The Man Who Loved Only Numbers

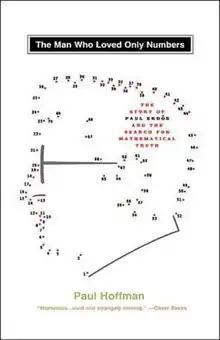
Front cover

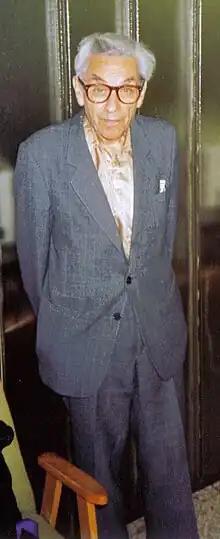
"The Man Who Loved Only Numbers" describes how Paul Erdős visited Jon Folkman after Folkman awoke from surgery for brain cancer. To restore Folkman's confidence, Erdős immediately challenged him to solve mathematical problems.

The Man Who Loved Only Numbers is a biography of mathematician Paul Erdős written by Paul Hoffman. The book was first published on July 15, 1998, by Hyperion Books as a hardcover edition. A paperback edition appeared in 1999. The book is, in the words of the author, "a work in oral history based on the recollections of Erdős, his collaborators and their spouses". The book was a bestseller in the United Kingdom and has been published in 15 different languages. The book won the 1999 Rhône-Poulenc Prize, beating many distinguished and established writers, including E. O. Wilson.